Ultragraph C*-algebra

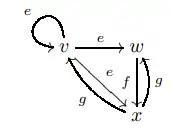
Ultragraph formula_7

An easy way to visualize an ultragraph is to consider a directed graph with a set of labelled vertices, where each label corresponds to a subset in the image of an element of the range map. For example, given an ultragraph with vertices and edge labelsformula_8, formula_9with source an range mapsformula_10can be visualized as the image on the right.